Street in Venice

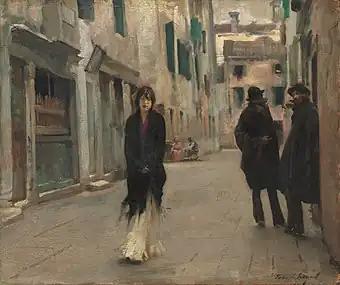
"Street in Venice", c. 1882. National Gallery of Art, Washington, D.C. 45.1 cm × 53.9 cm

Street in Venice (or A Street Scene in Venice) is a c. 1882 oil on wood painting by the American artist John Singer Sargent (1856–1925). Painted in an Impressionist manner, it is set in a quiet backstreet off the Calle Larga dei Proverbi, near the Grand Canal in Venice. The painting shows a young woman, probably Venetian model Gigia Viani, walking along the flagstones, kicking her skirt with her right foot, and observed by two men in the shadows to her left. From the manner in which Sargent depicts her down-turned eyes and seemingly fast pace with which she passes the two men, he is concerned largely with the invasive male glare and its effect on the passing woman.